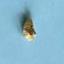
Maize quality: Bad